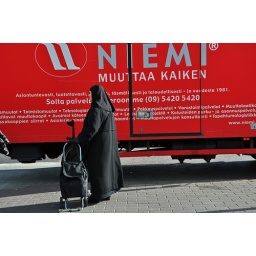
Woman in black - truck in red